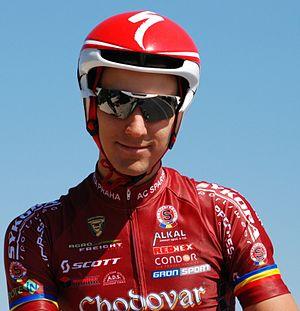
Martin Hunal, né le 8 septembre 1989 à Rynárec, est un coureur cycliste tchèque. Il évolue au sein de l'équipe continentale Elkov-Author depuis 2017.